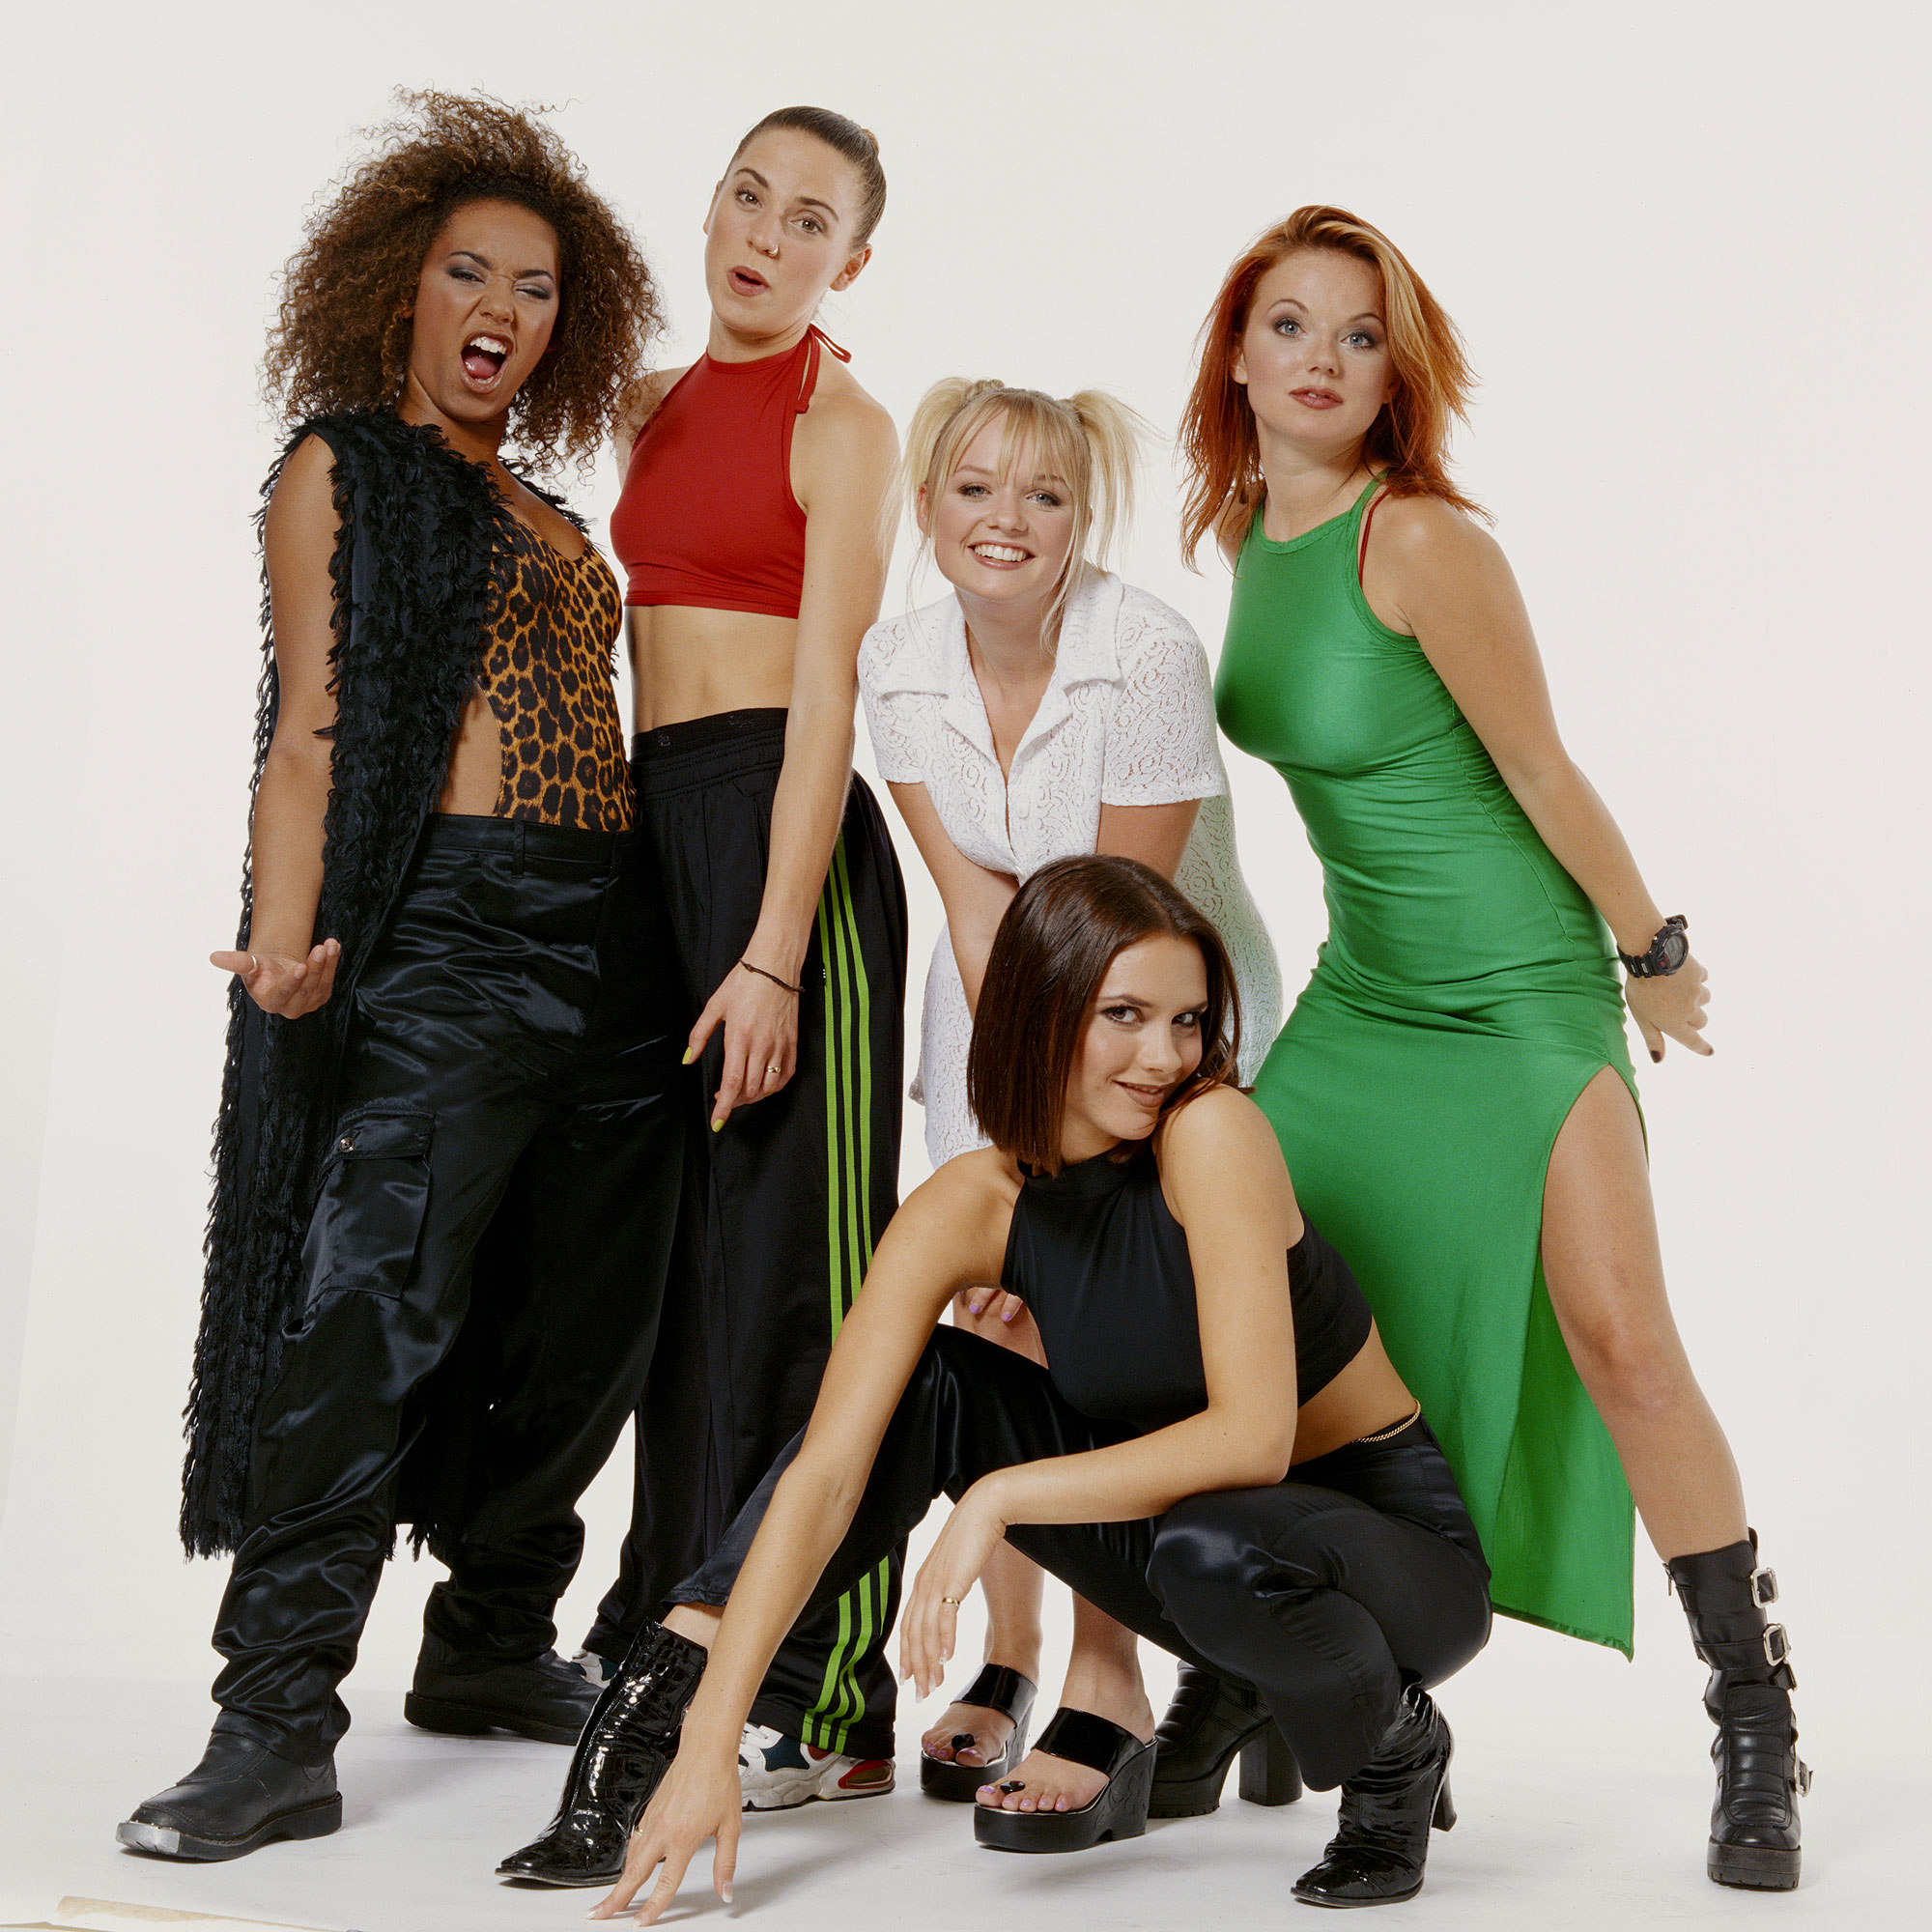
Gender: women